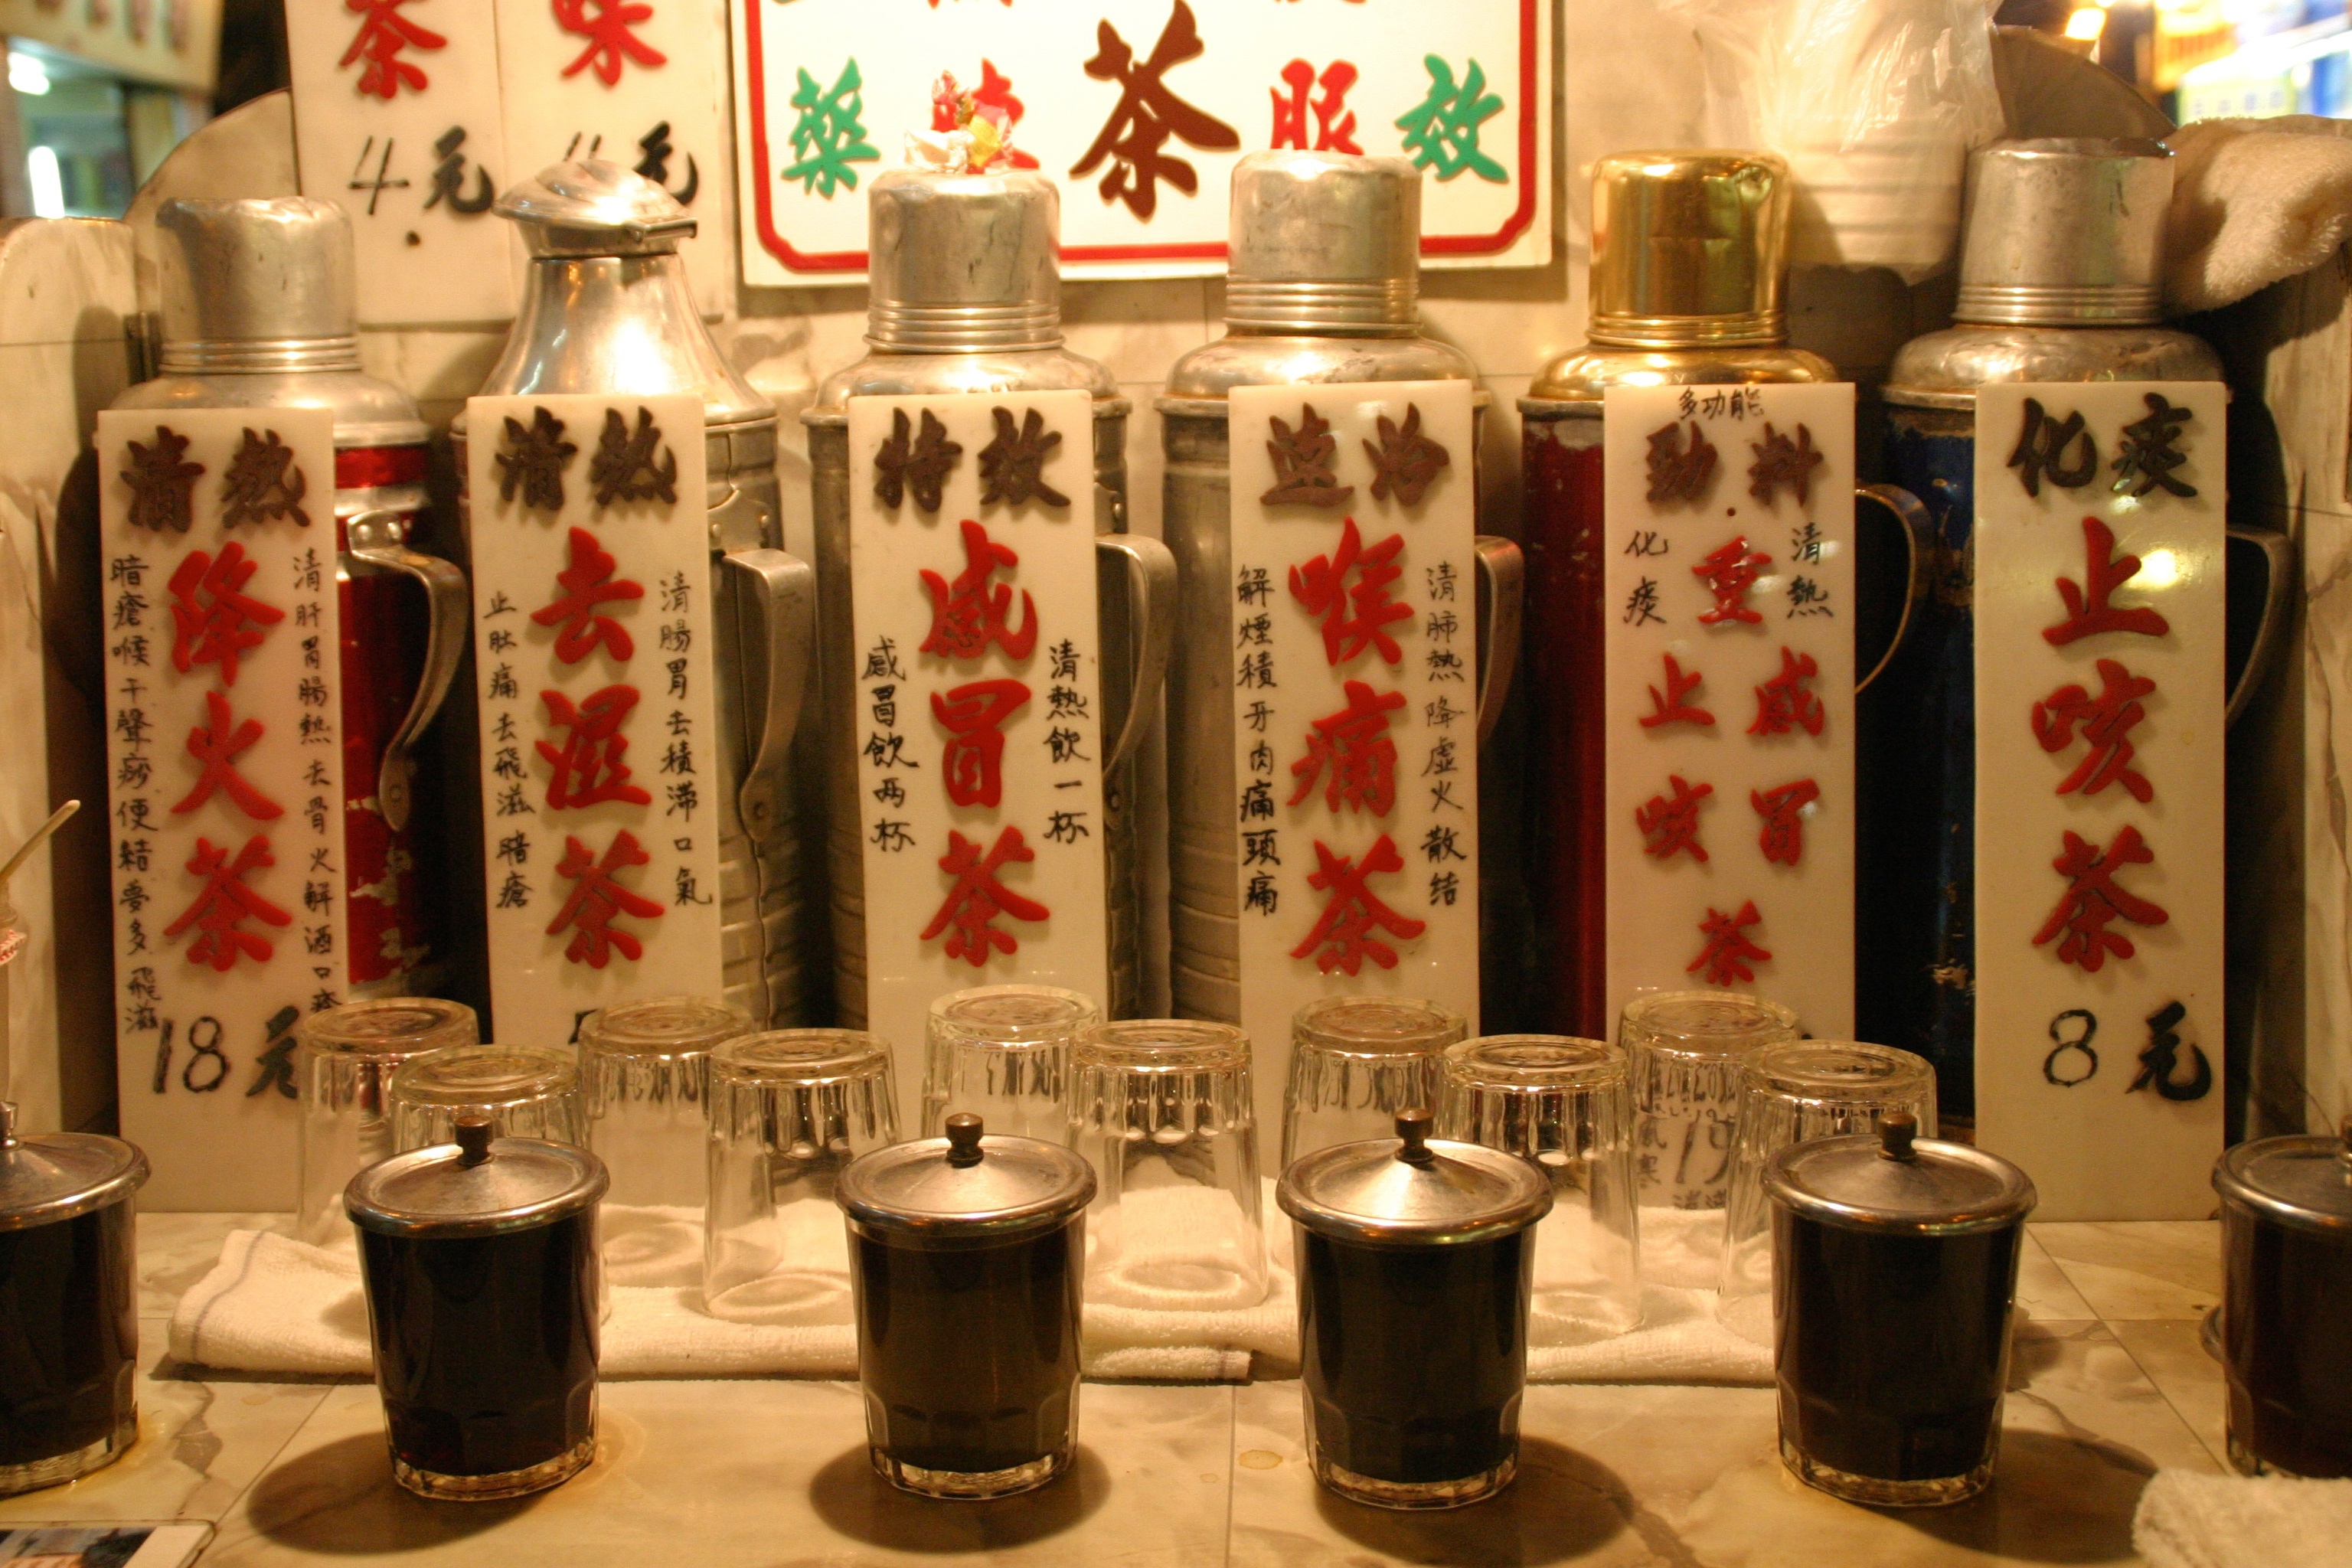
teapot, drink, candle, lighting, tee, china, drinkware